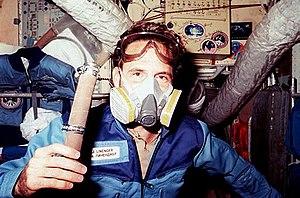
Le programme Shuttle-Mir est un programme spatial conjoint de la Russie et des États-Unis qui s'est déroulé entre 1994 et 1998 et dont l'objectif était de préparer la construction de la Station spatiale internationale en permettant à la NASA d'acquérir le savoir-faire de la Russie dans le domaine de l'assemblage d'une station spatiale et des séjours de longue durée dans l'espace. Dans le cadre de ce programme plusieurs astronautes américains ont effectué des séjours à bord de la station spatiale russe Mir et plusieurs navettes spatiales américaines se sont amarrées à plusieurs reprises à celle-ci.